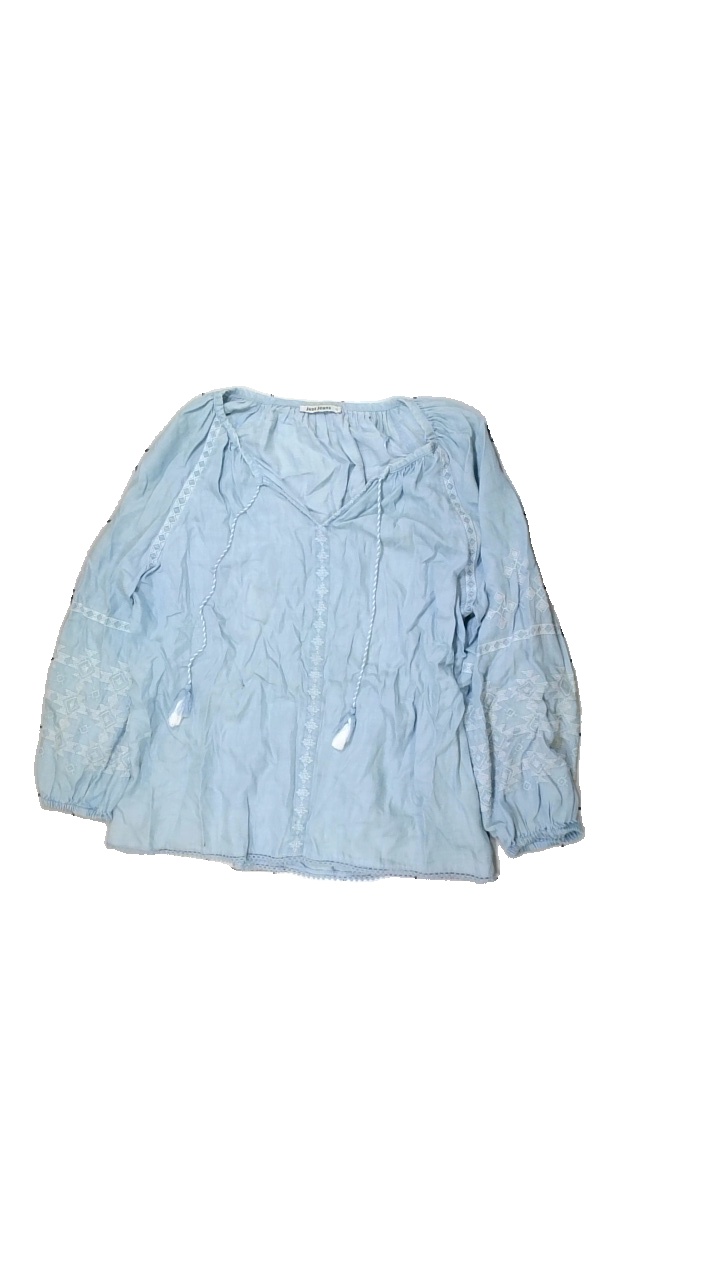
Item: Blouse (Ladies)
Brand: Just Jeans
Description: blå bluss med vita deltaljer
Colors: Blue, White
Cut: Regular
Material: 100% viskos
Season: All
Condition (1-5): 2
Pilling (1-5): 4
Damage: smuts fläckar
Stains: Minor
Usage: Export
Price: <50